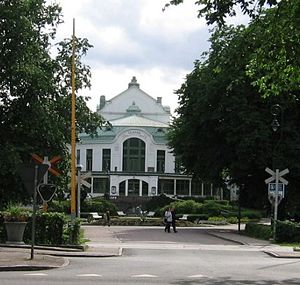
Kristianstad / Galleri
Kristianstad er en by i Skåne Län, Sverige. Byen har 40.145 indbyggere og er kommunesæde i Kristianstads kommun med 83.191 indbyggere. Byen var indtil 1997 residensby i Kristianstads Län. Den er nu sæde for Region Skånes administration. Byens navn udtales på svensk [kri'ɧansta].